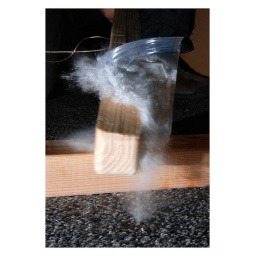
Water in plastic cup detail